Battle of Beersheba (1917)

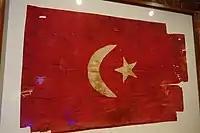
Ottoman flag souvenired by Australian sergeant James Offord after the Battle of Beersheba, 1917

At 16:00, when the Ottoman garrison was reported to have begun its retreat from Beersheba, the 7th Mounted Brigade received orders to cooperate (from the direction of Ras Ghannam) in the Australian Mounted Division attack on Beersheba. Verbal orders to cooperate in the attack were also received by the 7th Mounted Brigade from the 4th Light Horse Brigade half-an-hour later. The leading squadron of the Sherwood Rangers Regiment pushed forward with a squadron of the Notts Hussars, which had been holding the line from Point 1210 to Ras Ghannam. They arrived at Ras Ghannam at 16:50 to find the defenders gone "without firing a shot". The rest of the Sherwood Rangers Regiment were occupying the trenches east of Ras Ghannam when they were informed that Beersheba had been captured by the 4th Light Horse Brigade. Then the 7th Mounted Brigade rode unopposed down the Asluj road into Beersheba to water their horses at about 23:00.